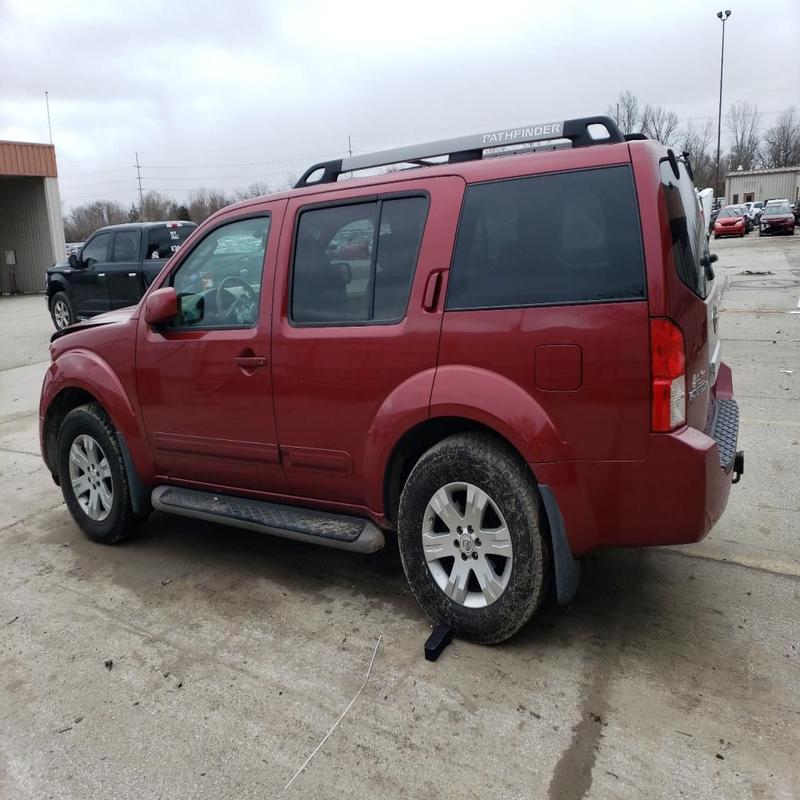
Aucun dommage détecté.
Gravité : aucun